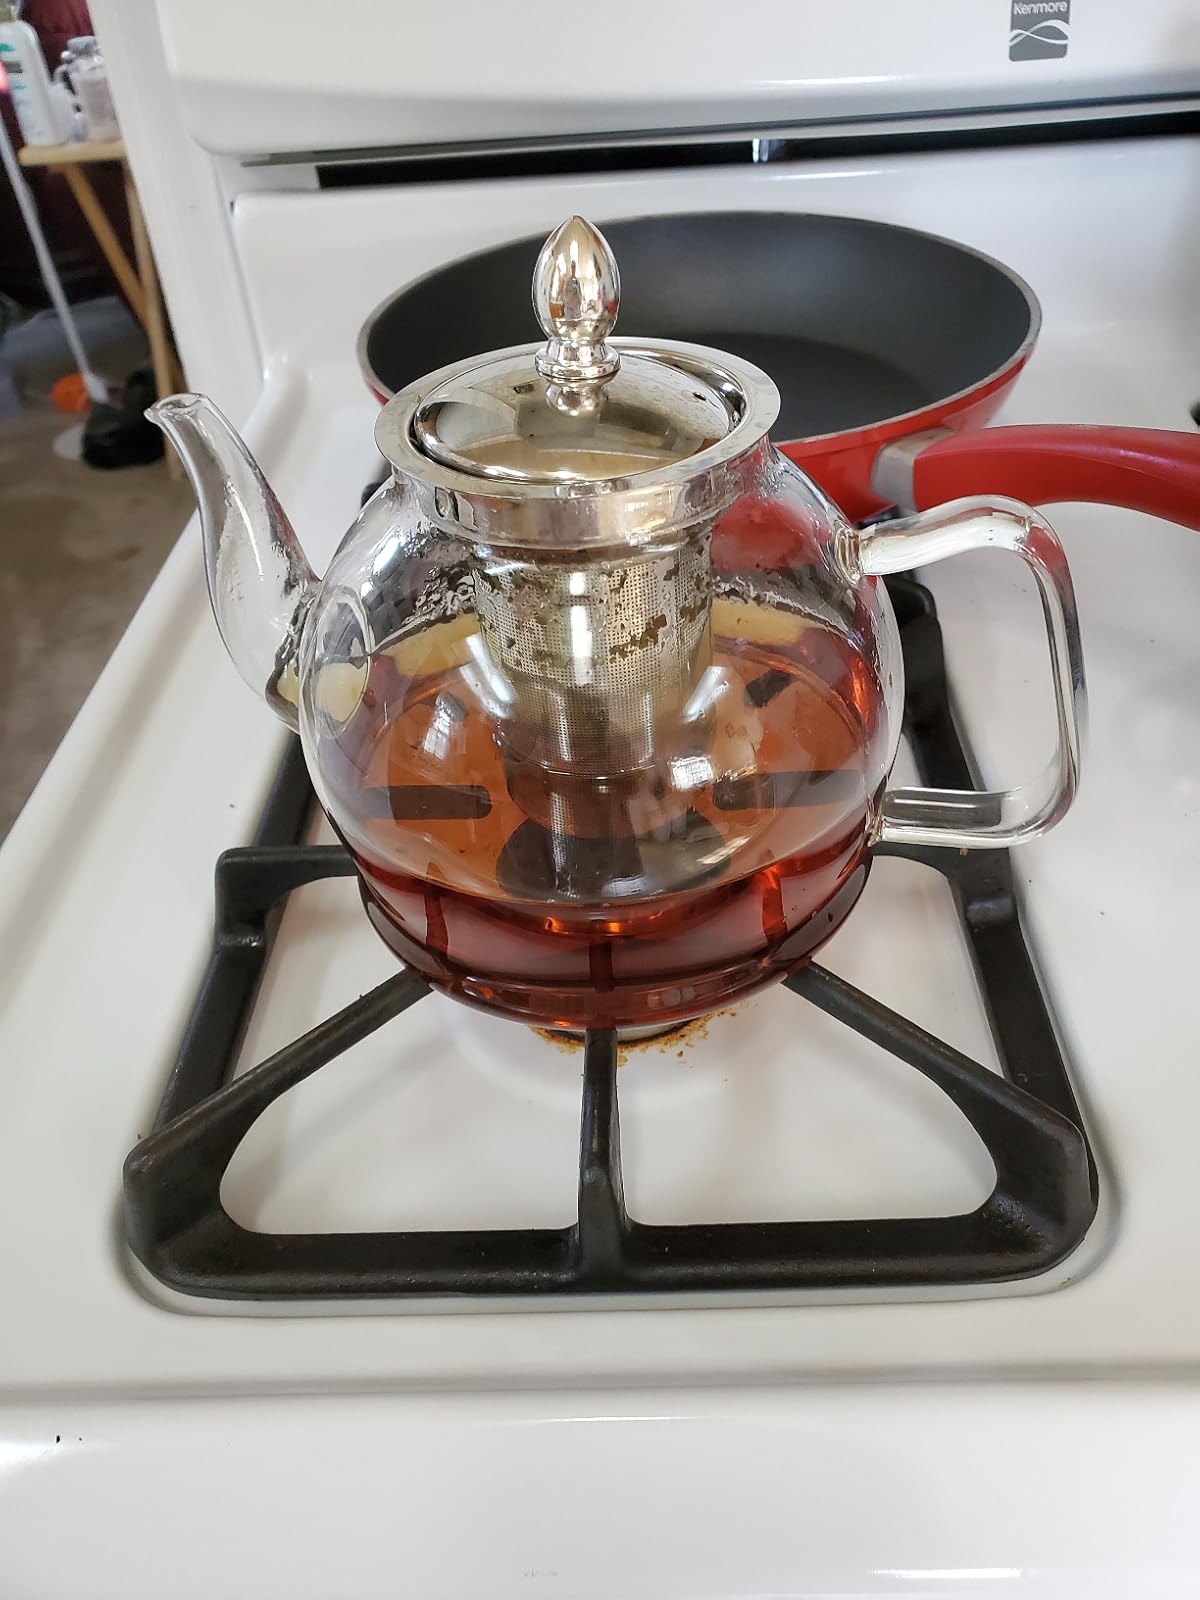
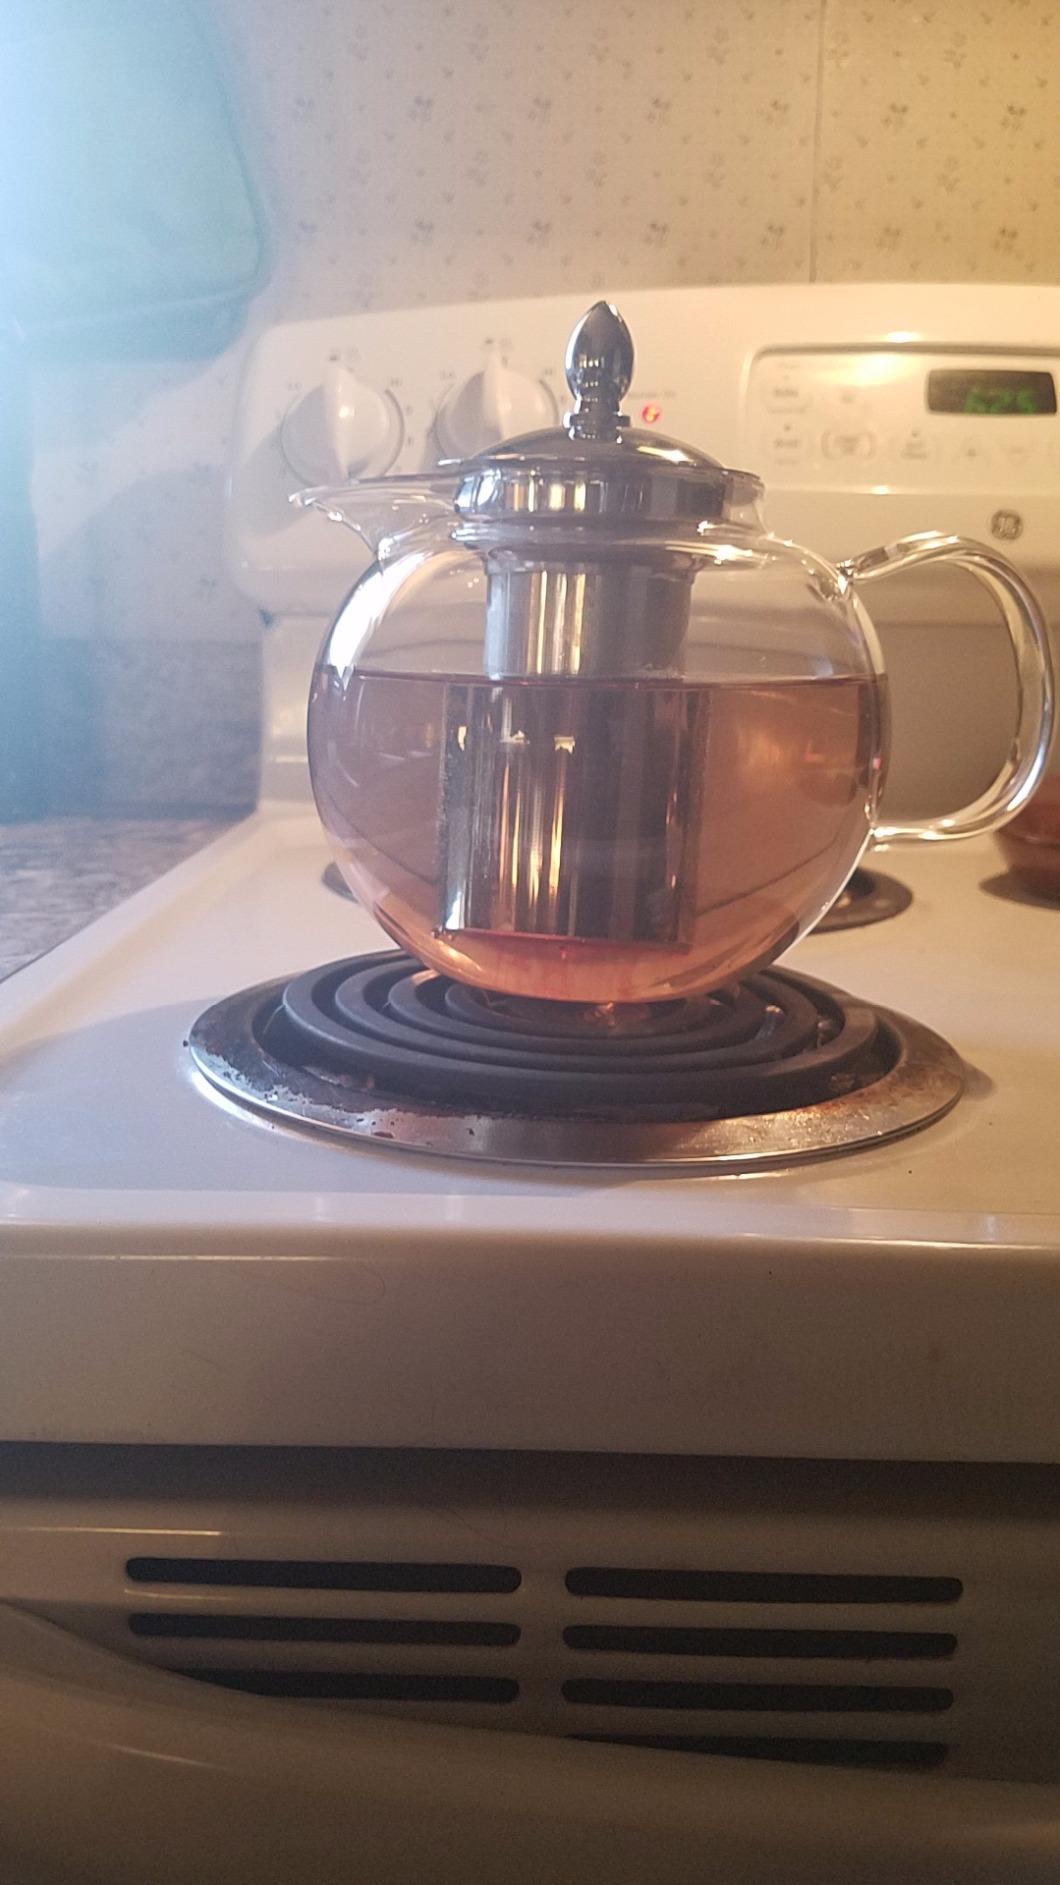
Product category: items_kettle
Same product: no